Timoleague Friary

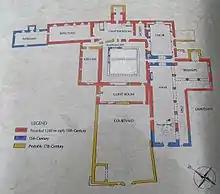
A floor-plan of the friary showing roughly when each section was built, from a plaque located in the nave of the ruins

The friary is the largest medieval ruin in West Cork. The use of locally available freestone was typical in the construction of Franciscan friaries of the period, and Timoleague Friary is no exception, having been made from locally sourced slate, quarried in nearby Borleigh. Built in the Early English Gothic architectural style, the architectural details are quite plain. Despite the extensive standing remains, the friary was once much larger than it is today. Records show that in the late 1500s the friary had a mill attached to the main structure, and that the monastery stood on a 4.5 acre site – four times larger than what is left of the friary grounds today. The floor of the friary is considerably higher today than it would have been when the structure was in use, a result of the burials that have occurred since the structure was ruined.